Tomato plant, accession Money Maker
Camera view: horizontal (90 deg, fisheye); turntable rotation: 30 degrees
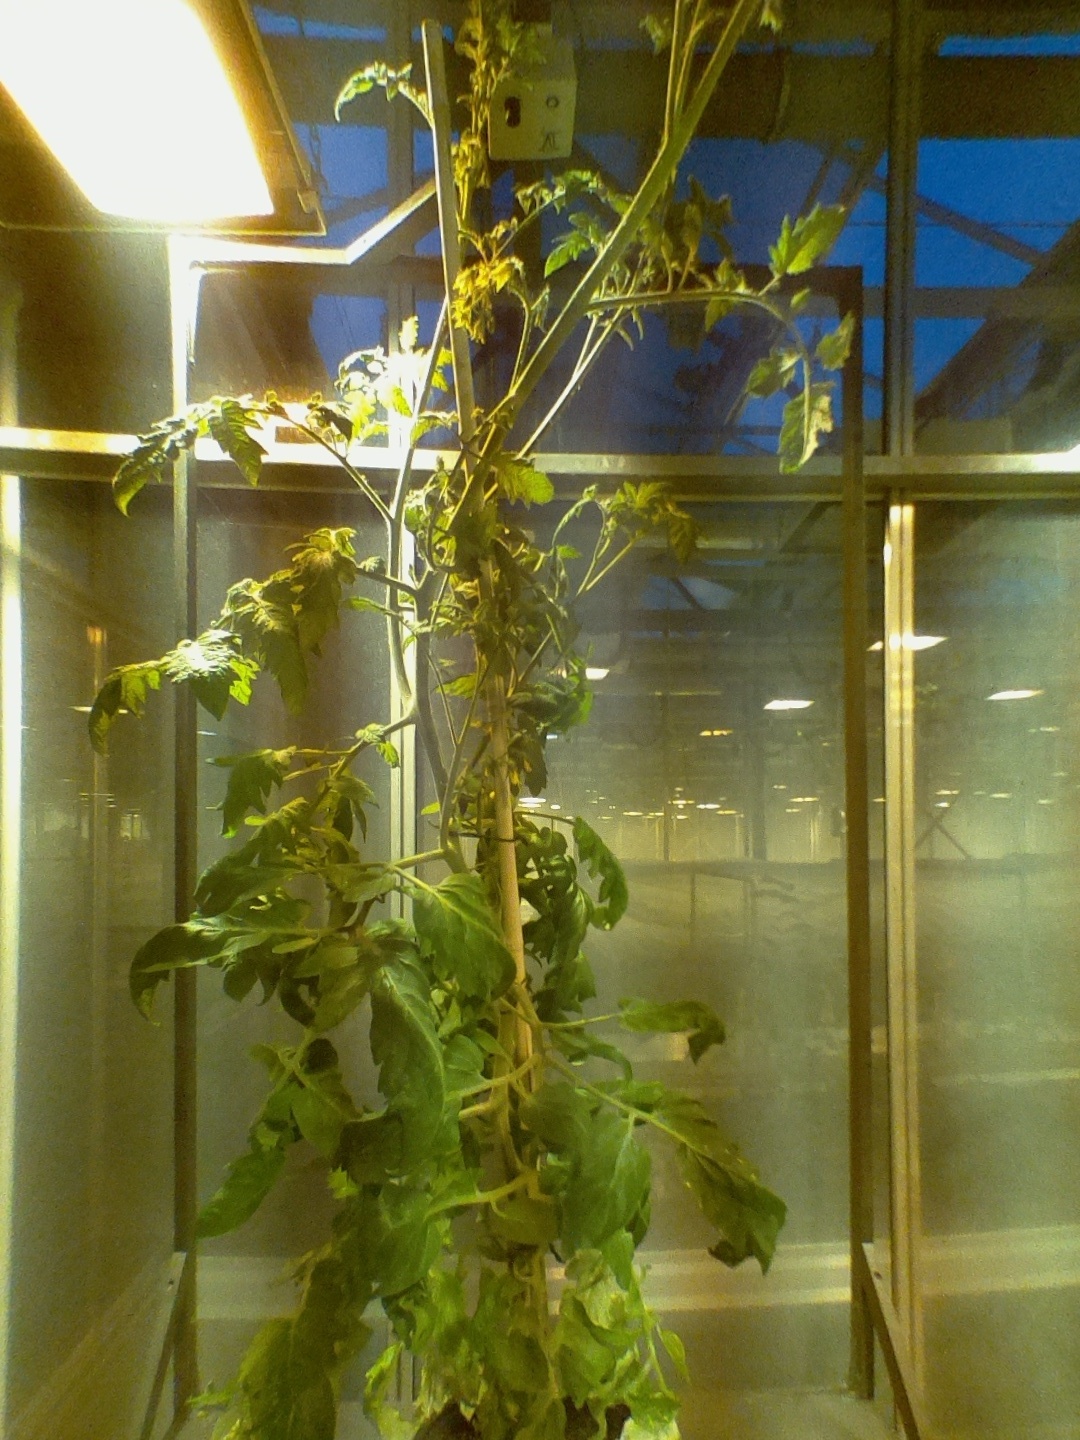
BBCH growth stage 71: 10%-20% of final fruit size